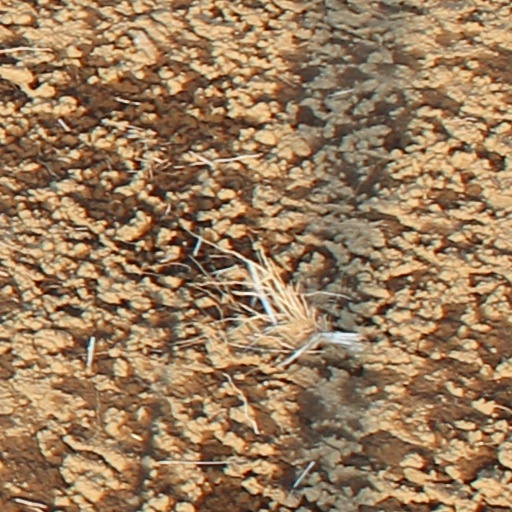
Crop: wheat